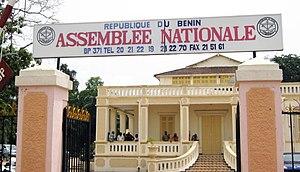
L'Assemblée nationale béninoise à Cotonou, le 21 mars 2019. (VOA/Ginette Fleure Adandé)
Le Parlement béninois est constitué d'une chambre unique : l'Assemblée nationale. Elle représente le pouvoir législatif et contrôle l'action du Gouvernement. Elle est constituée de 83 députés et siège au palais des gouverneurs de Porto-Novo.
Les élections législatives béninoises de 2019 se déroulent le dimanche 28 avril 2019, afin de renouveler les 83 sièges de l'Assemblée nationale du Bénin.
Le Palais des gouverneurs de Porto-Novo est un bâtiment colonial construit au XXᵉ siècle par la France.